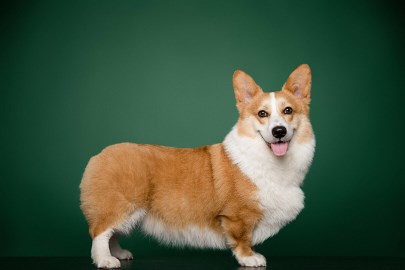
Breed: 2909-n000116-Cardigan